Shui Wo

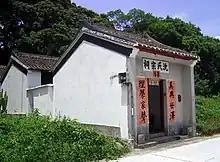
Shum Ancestral Hall in Shui Wo in April 2008.

Shui Wo is a village in Lam Tsuen, Tai Po District, Hong Kong.